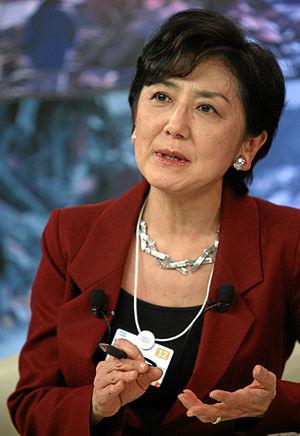
Hiroko Kuniya est une présentatrice japonaise. Elle travaille pour le réseau NHK au Japon. Elle est originaire de la préfecture d'Osaka et est diplômée en relations et en économie internationales de l'université Brown. En 1981, elle commence à travailler en tant que présentatrice et écrivain pour les émissions en langue anglaise de la télévision Seven O'clock News. À partir de 1986, elle travaille comme chercheur aux États-Unis pour NHK Special. Elle travaille ensuite comme présentatrice de journaux télévisés, sur les réseaux terrestre et satellite, et notamment Asia Now en 1990, qui sera repris aux États-Unis par le Public Broadcasting Service.